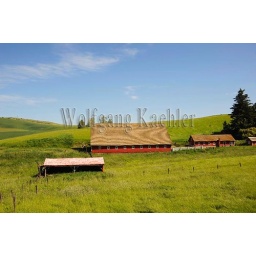
Usa, washington state, palouse country, red barn in field